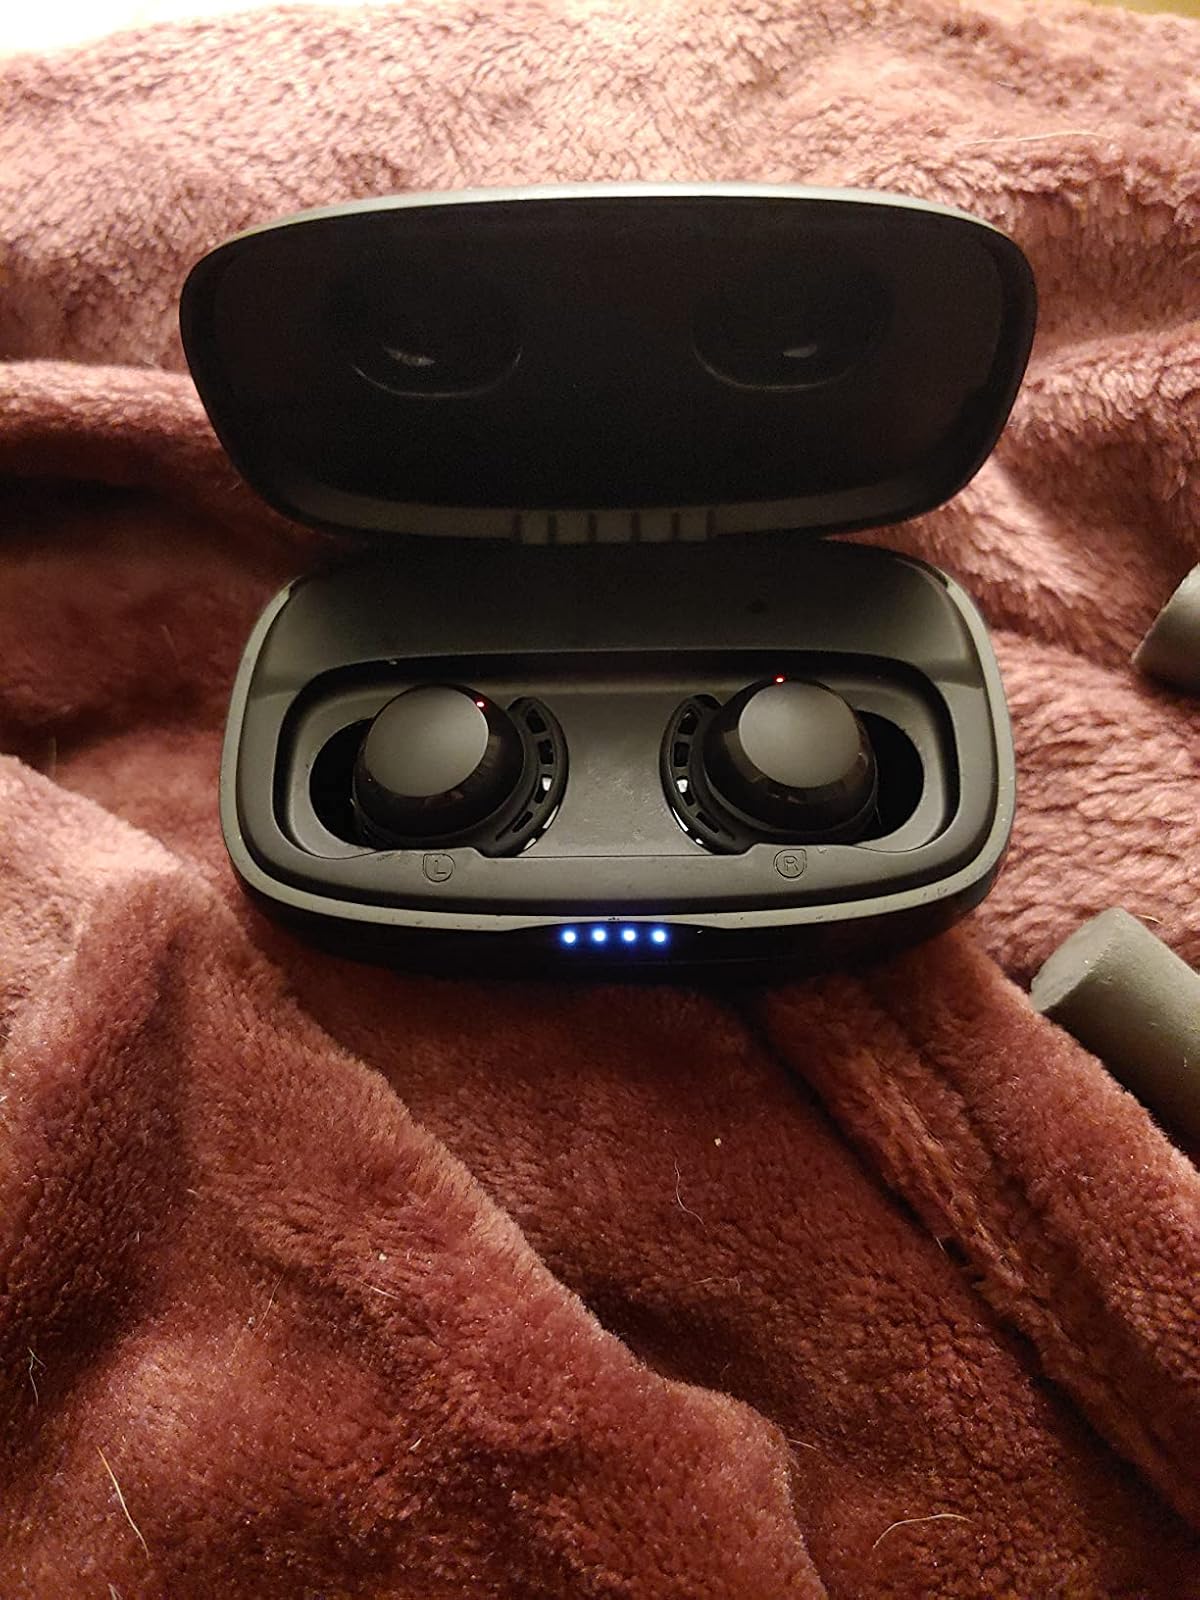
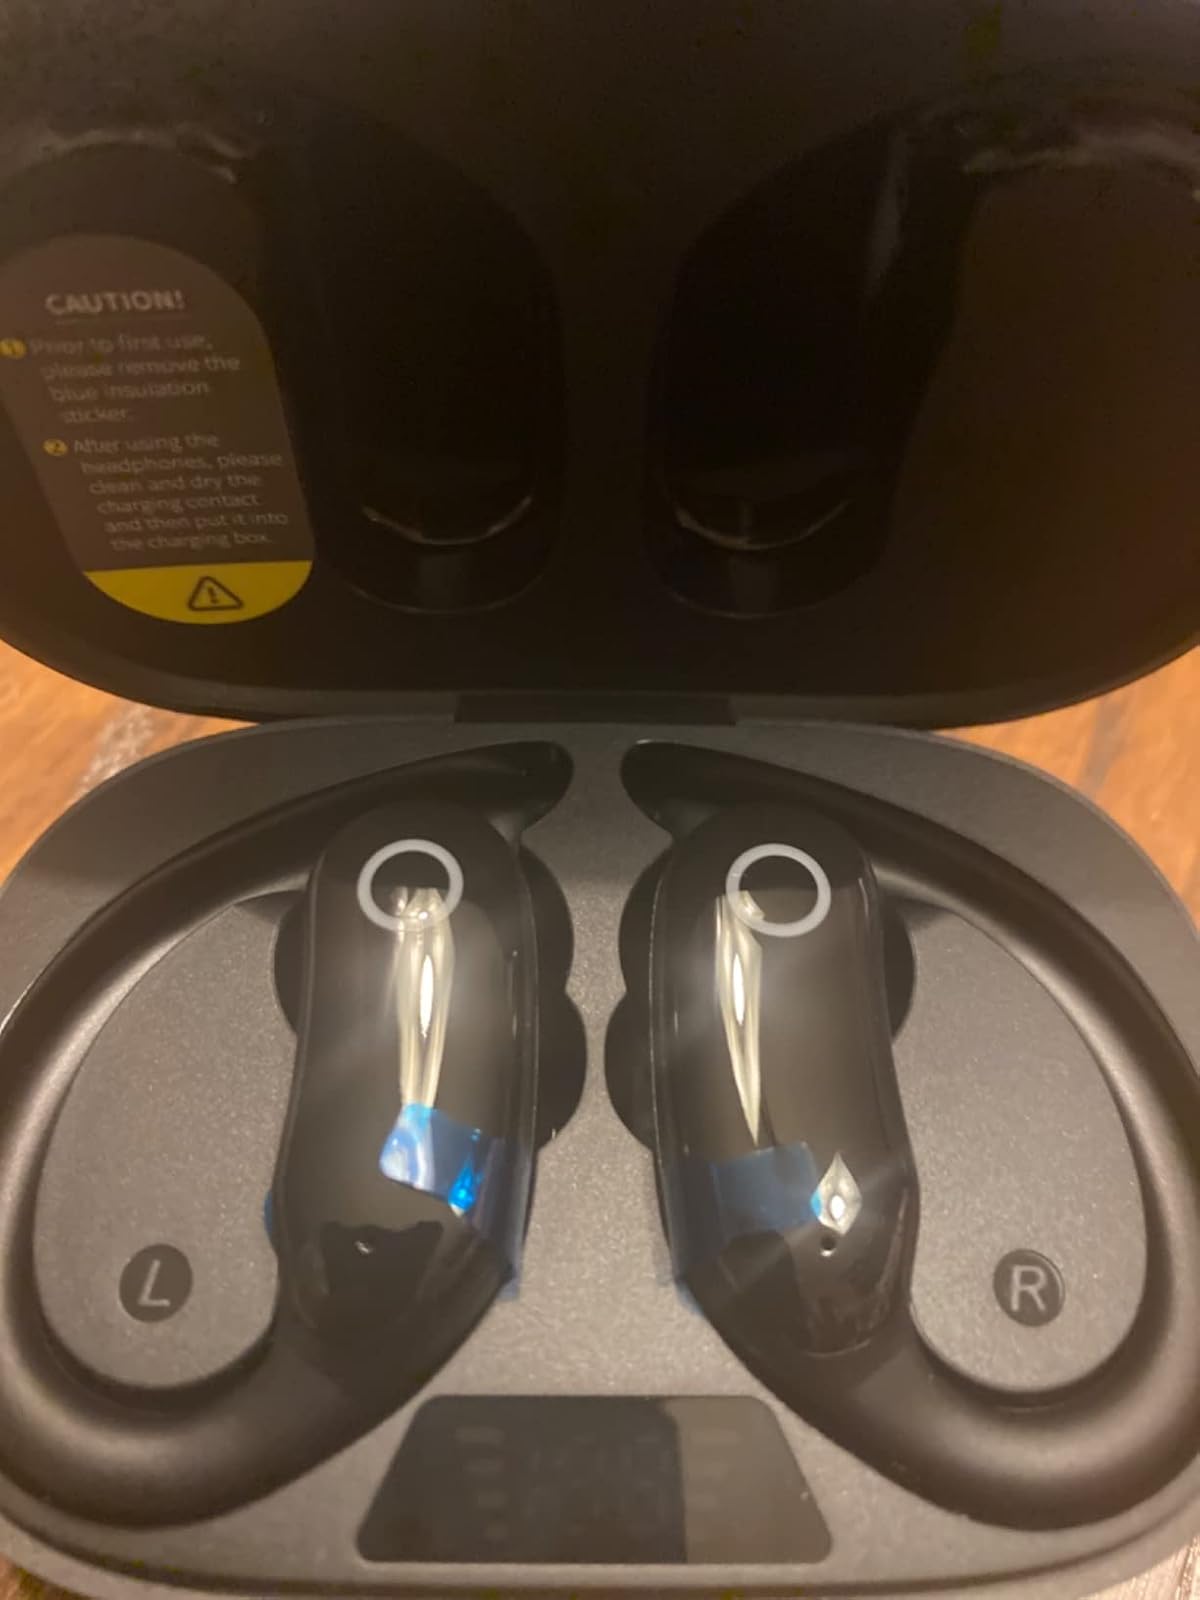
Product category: earbuds
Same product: no